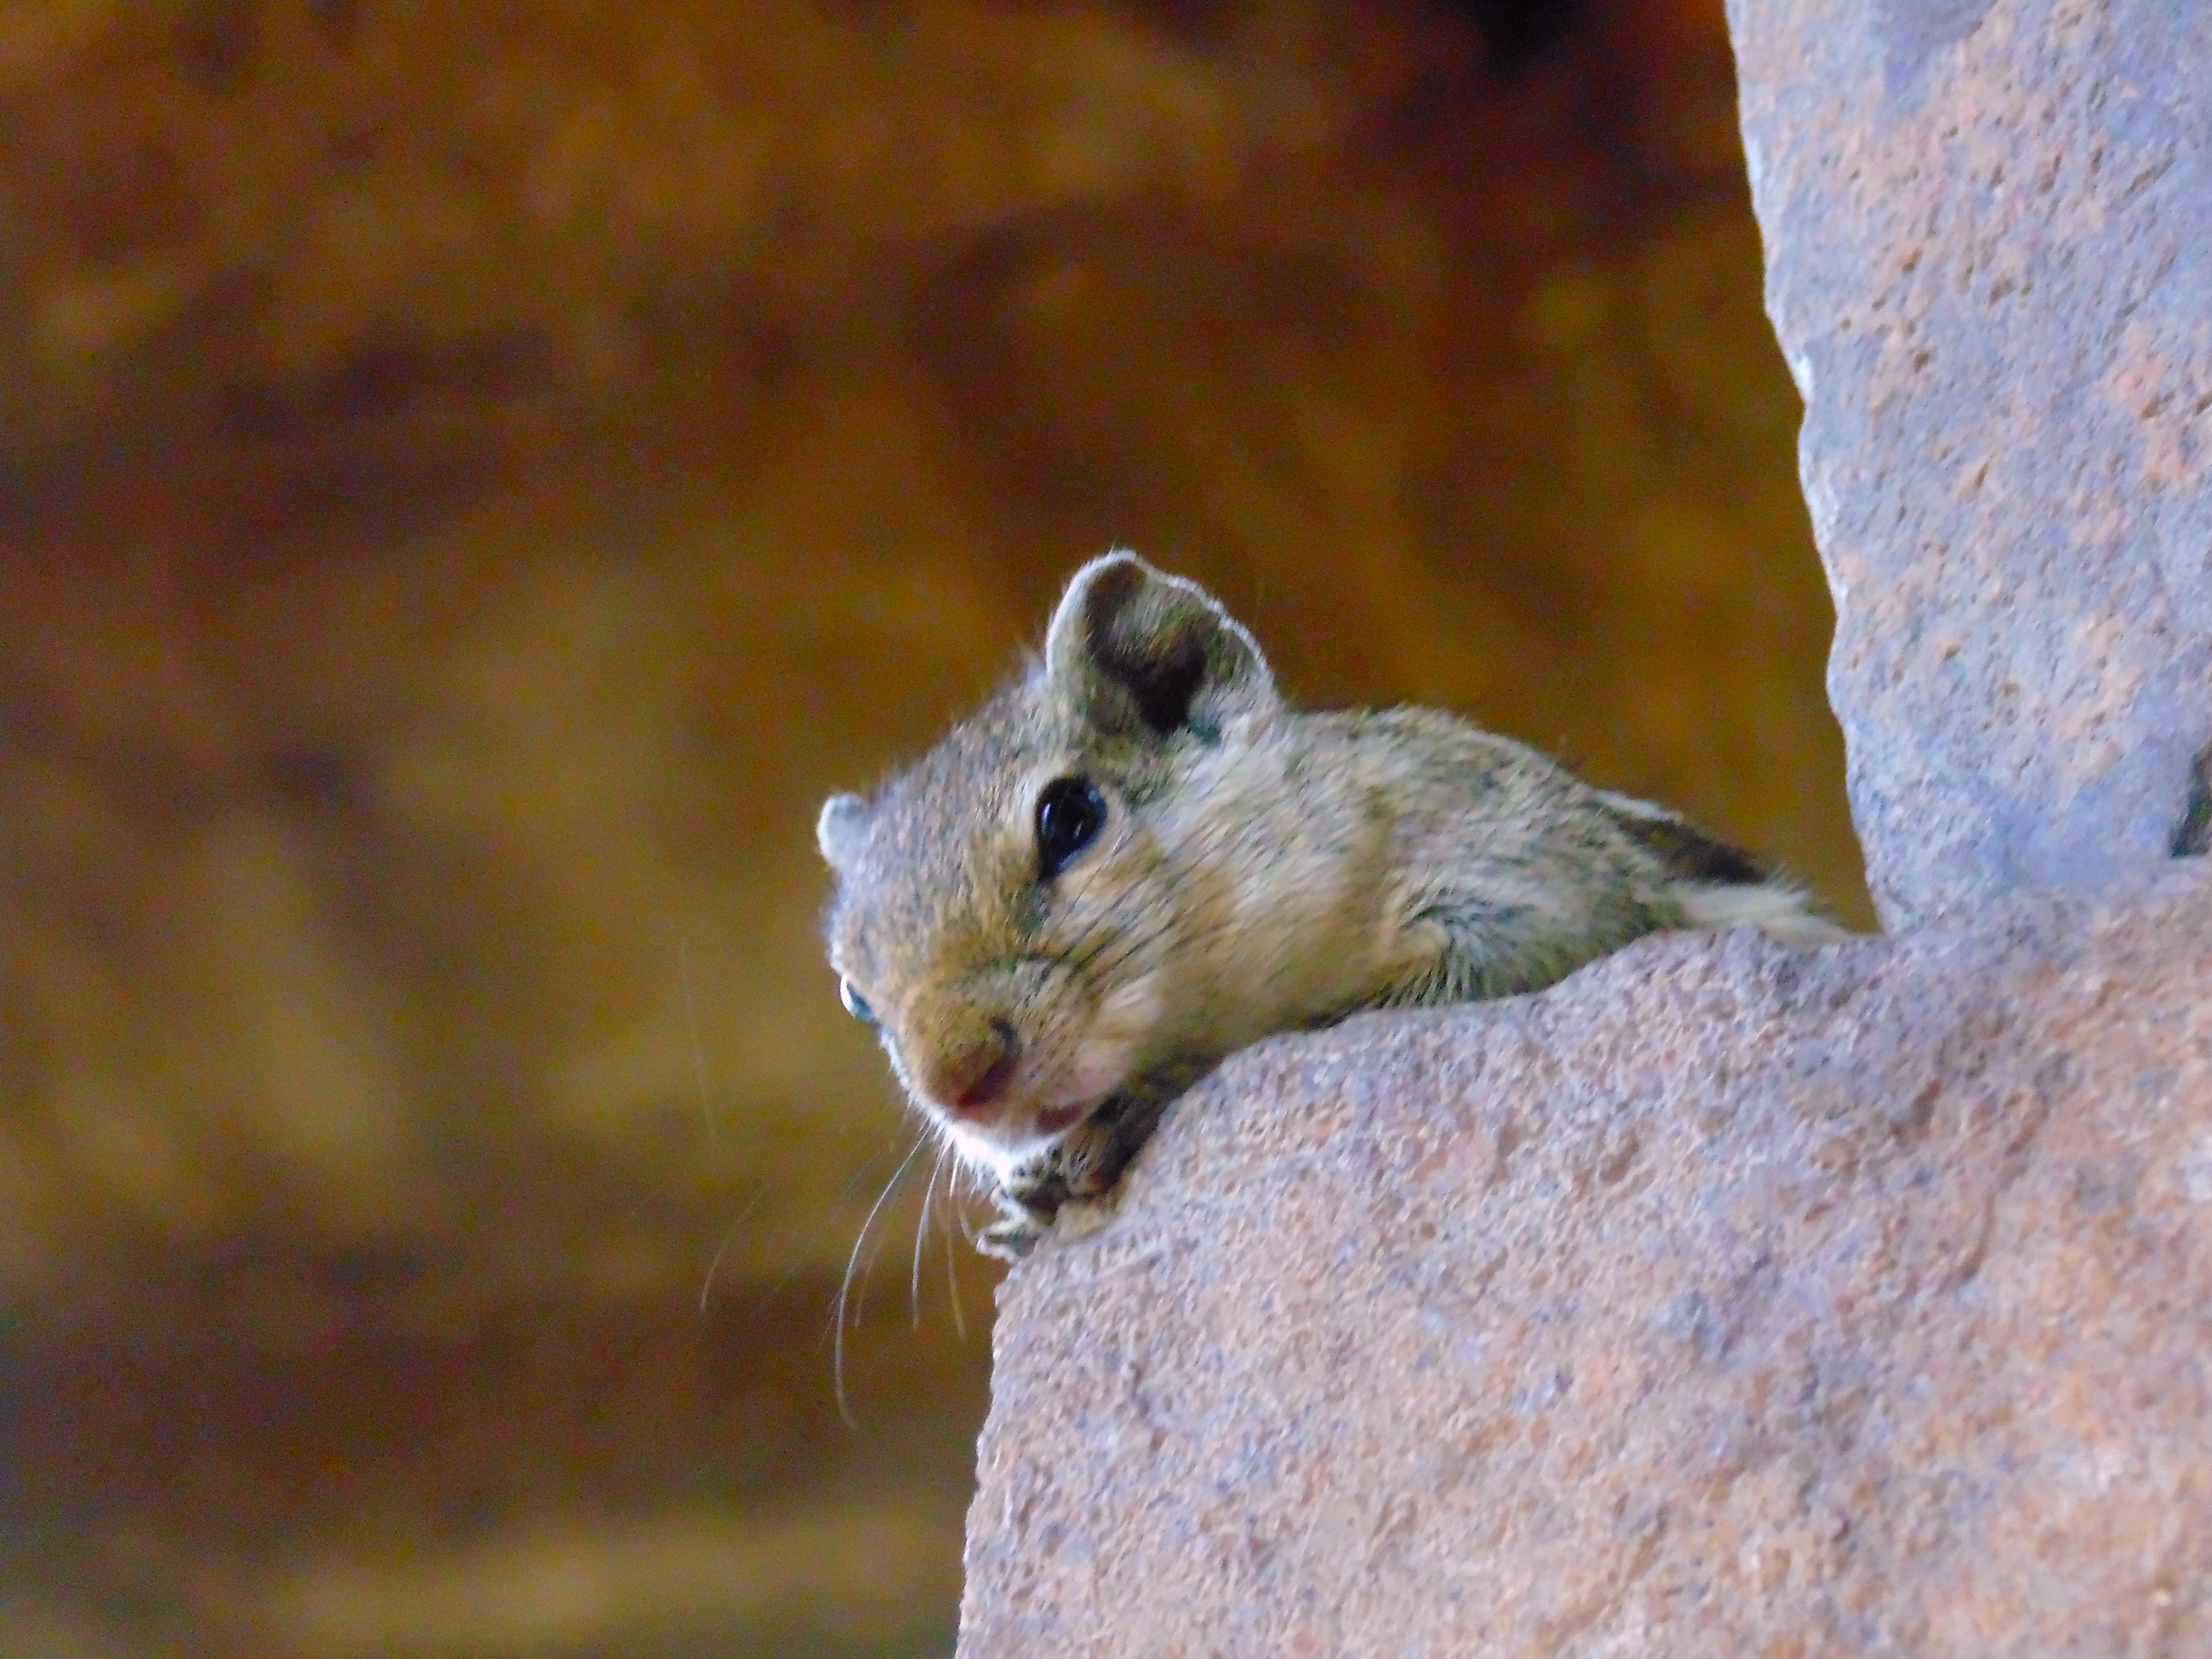
nature, mouse, wildlife, mammal, squirrel, rodent, fauna, whiskers, vertebrate, chipmunk, gerbil